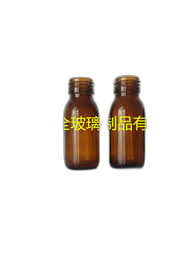
Waste category: glass